Union Master

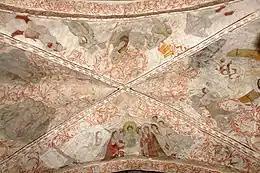
Union Master: Richly redorated vaults in Undløse Church (c. 1430)

The Union Master, also Master of Undløse, is the name given to an anonymous artist active in the first half of the 15th century in Denmark and possibly Sweden, which were both part of the Kalmar Union, hence the name. It has been suggested that the Union Master is identical with the Master of Fogdö. He and his workshop decorated churches with frescoes of unusually high artistic quality.